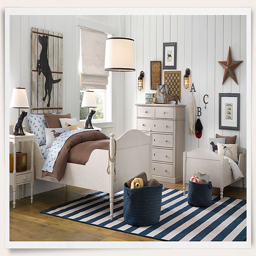
kids bedroom with a painting